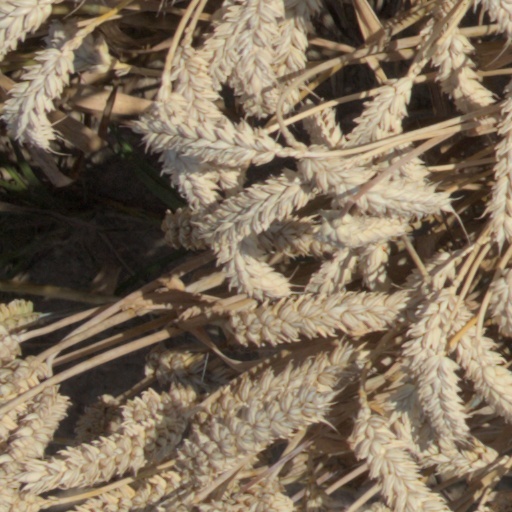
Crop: wheat